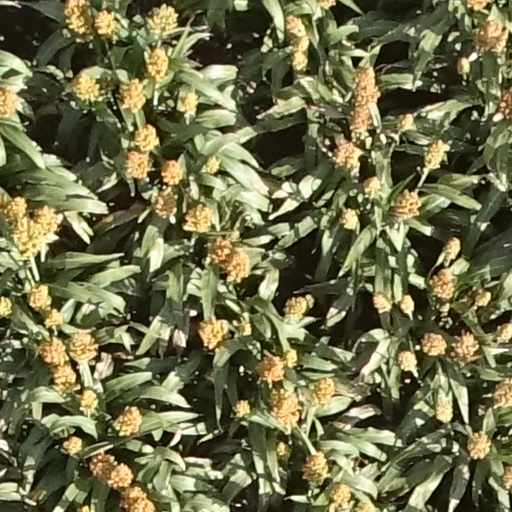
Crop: sorghum